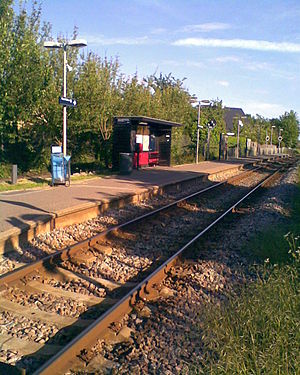
Vestre Strandallé Station
Vestre Strandallé Station
Vestre Strandalle Station, Århus
Vestre Strandallé Station er en letbanestation og tidligere jernbanestation på Grenaabanen, der ligger i Risskov i det nordlige Aarhus.